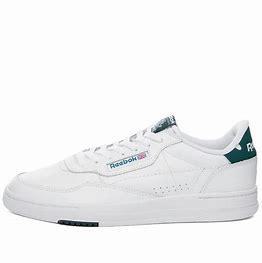
Brand: Reebok
Model: Court Peak